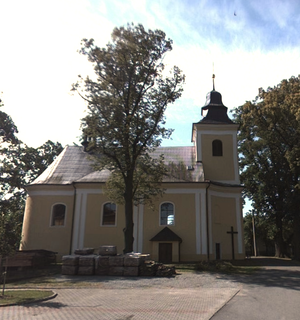
Deštná est une commune du district de Blansko, dans la région de Moravie-du-Sud, en République tchèque. Sa population s'élevait à 226 habitants en 2017.